Ellie Harvie

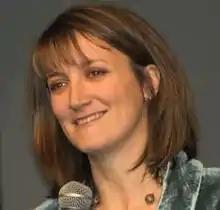
Harvie at Wolf Pegasus One, London, 2006

Elinor Anne Harvie (born April 7, 1965) is a Canadian actress who portrayed Morticia on "The New Addams Family". Later, she starred as Dr. Lindsey Novak in "Stargate SG-1" and "Stargate Atlantis".